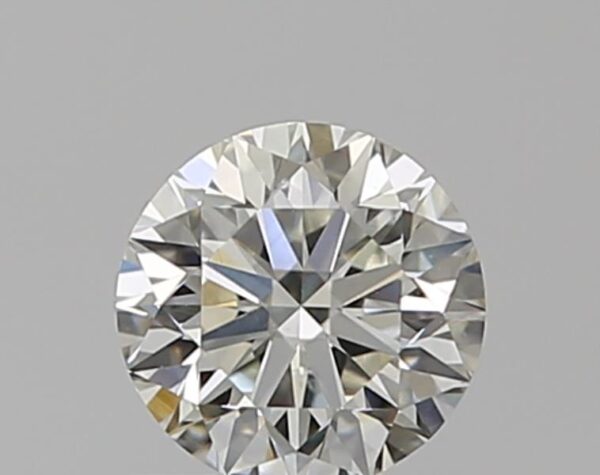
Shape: round
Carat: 0.5
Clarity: VS2
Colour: K
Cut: VG
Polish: EX
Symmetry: VG
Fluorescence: M
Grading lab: GIA
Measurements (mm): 4.94 x 5 x 3.19